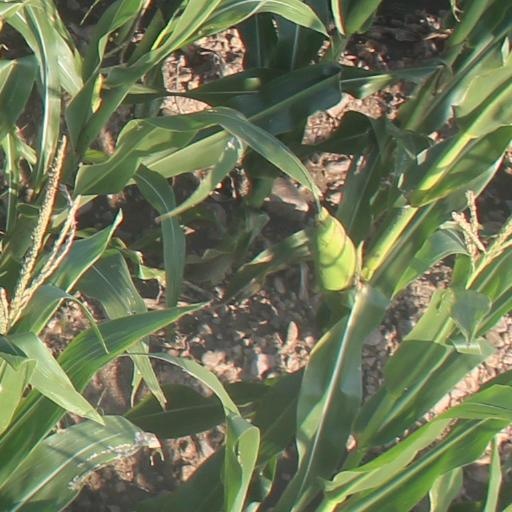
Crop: maize; corn